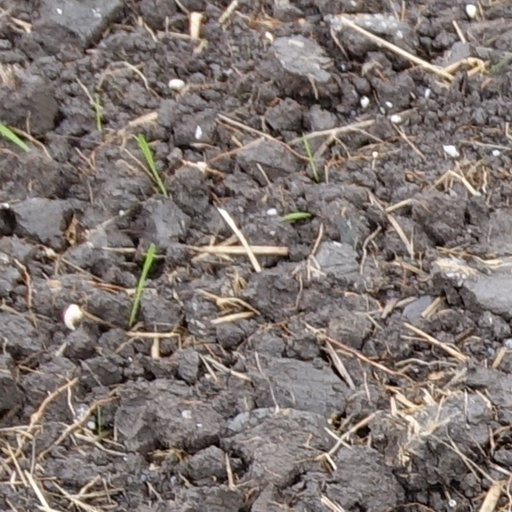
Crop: wheat